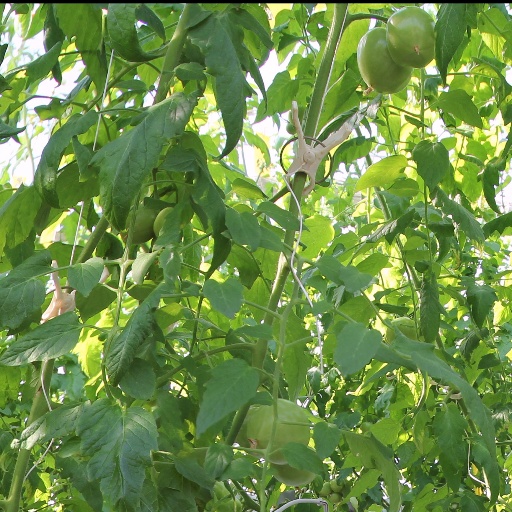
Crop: tomato